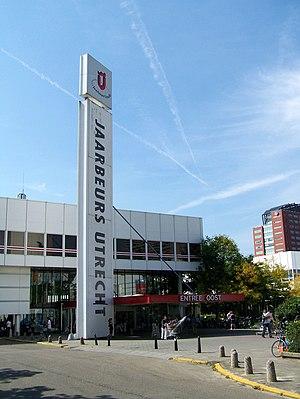
Thunderdome est un concept axé sur les musiques électroniques hardcore et gabber, principalement utilisé en tant que franchise médiatique et désignant une variété d'événements, de compilations et autres produits dérivés. Thunderdome est, à l'origine, un festival de musique organisé par l'entreprise événementielle néerlandaise ID&T. Le premier évènement Thunderdome se déroule le 20 juin 1992 à la patinoire du Thialf de Heerenveen, aux Pays-Bas.